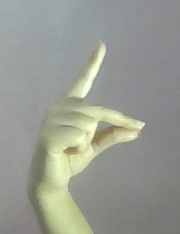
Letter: ta